Mission Creek (British Columbia)

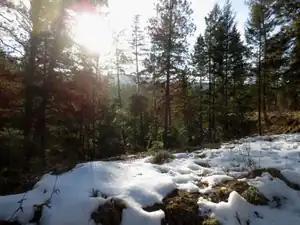
Mission Creek Greenway (15km Marker) 2016

The Mission Creek Greenway is a linear park extending along the creek from the shores of Okanagan Lake to Mission Creek Falls.